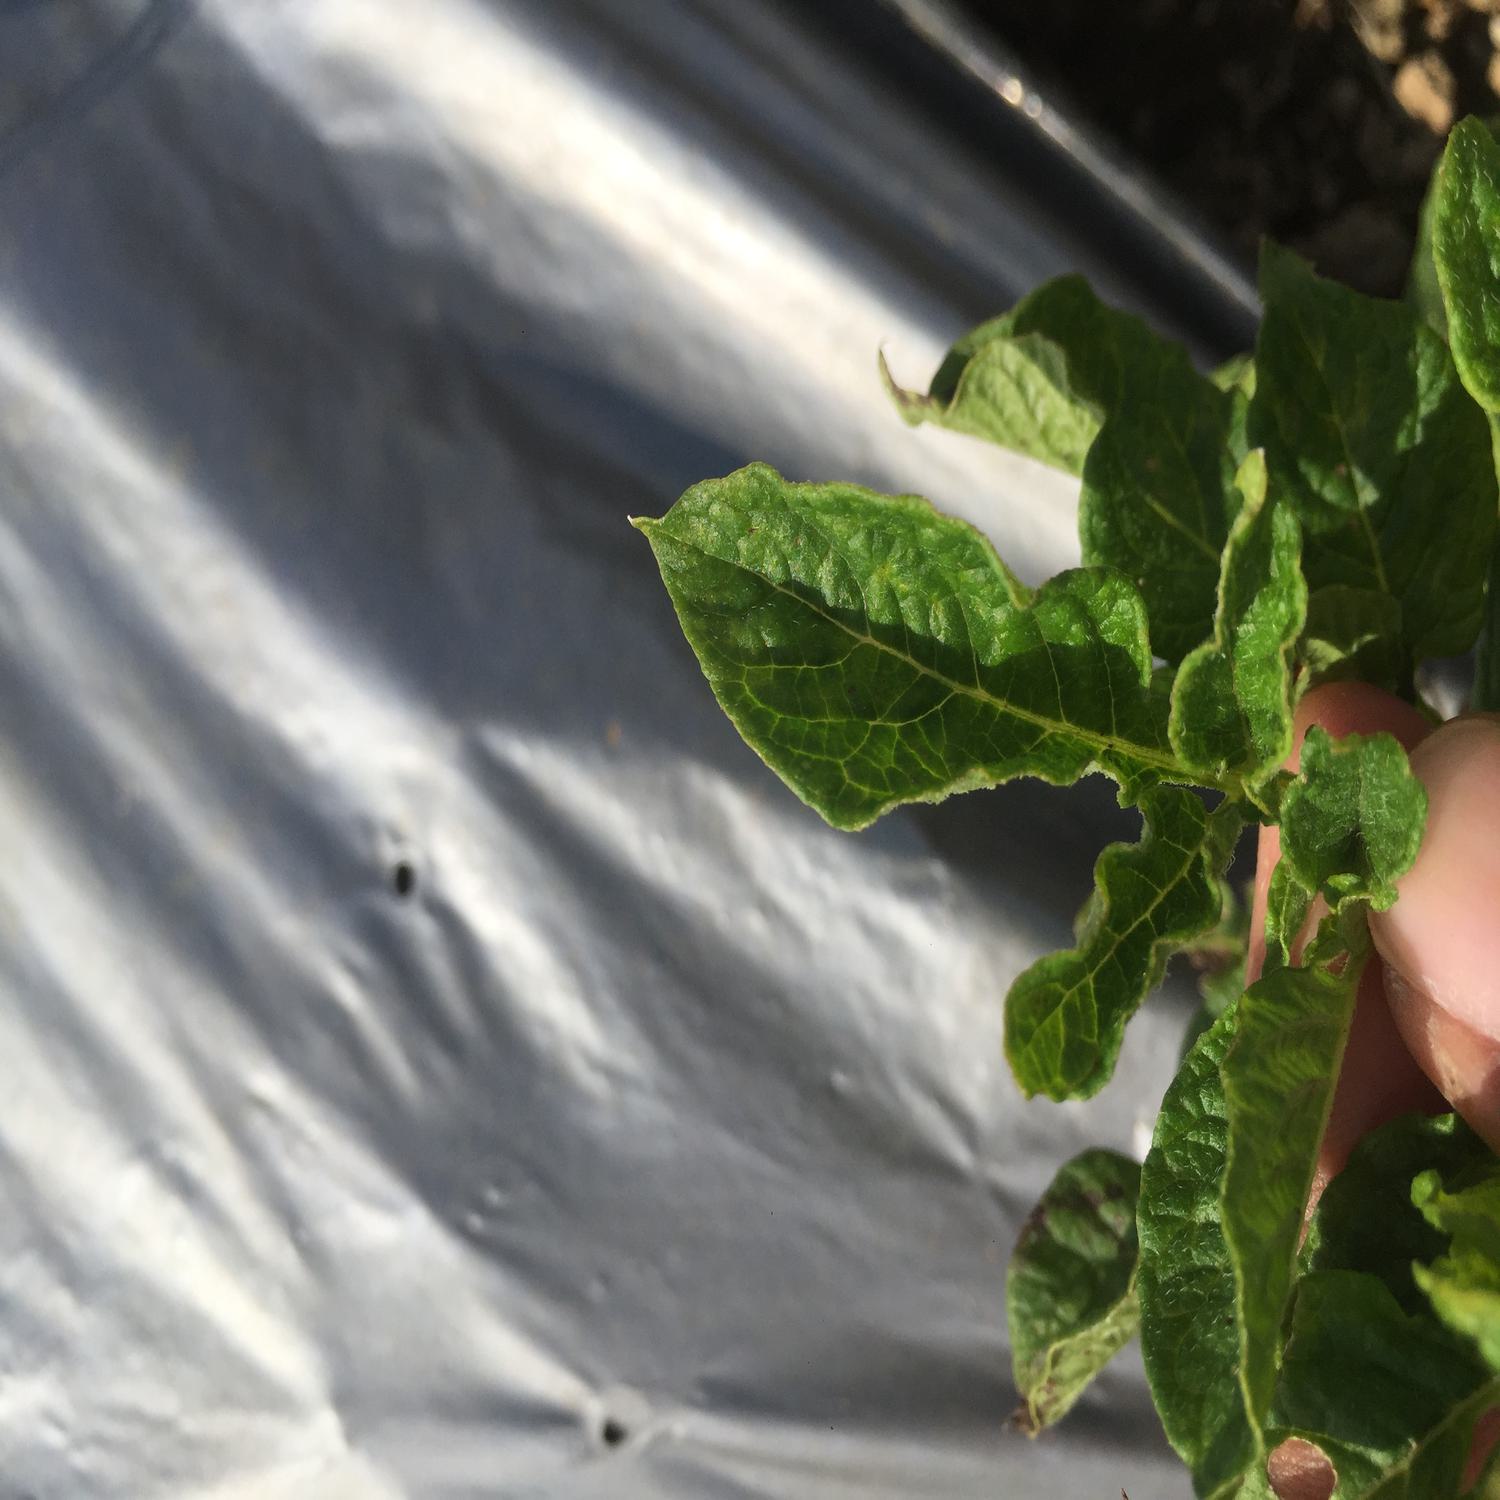
Label: Virus